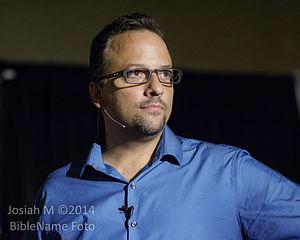
Seth Andrews est un activiste américain, auteur et conférencier sur le sujet de l'athéisme. Il est le créateur et l'hôte de la communauté en ligne, du podcast, et de la chaîne YouTube The Thinking Atheist, et l'auteur des livres auto-publiés tels que Deconverted and Sacred Cows. Avant son activisme athée, il était un chrétien fondamentaliste et avait une carrière en tant qu'animateur de radio chrétienne pendant 10 ans.